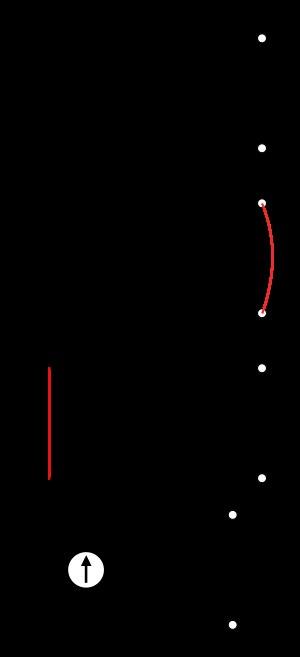
Le théorème de Norton pour les réseaux électriques établit que tout circuit linéaire est équivalent à une source de courant idéale I, en parallèle avec une simple résistance R. Le théorème s'applique à toutes les impédances, pas uniquement aux résistances. L'énoncé de ce théorème a été publié en 1926 par l'ingénieur Edward Lawry Norton.